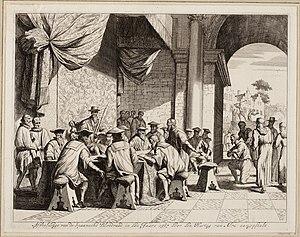
Le Conseil des troubles, est le nom d'un tribunal d'exception mis en place par le duc d'Albe au début de son gouvernement des Pays-Bas, en 1567, pour réprimer les émeutes iconoclastes survenues l'année précédente en Flandre et en Hollande, et de façon générale les troubles religieux. À cause des nombreuses condamnations prononcées dans les premiers mois de son existence, les Brabançons le surnommèrent Conseil de Sang. Il resta en fonction près de dix ans.